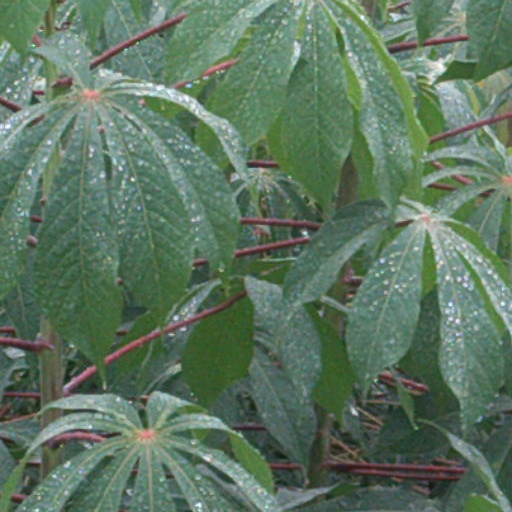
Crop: cassava